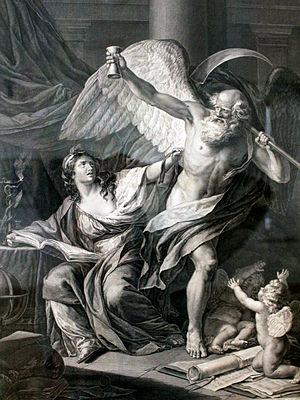
Le musée national d’art d’Azerbaïdjan est l’un des plus grands musées d’art d'Azerbaïdjan. Dix-sept mille objets y sont stockés. Le musée est fondé en 1936 et depuis 1943, il porte le nom de Roustam Moustafaïev, l’un des fondateurs de l’art décoratif théâtral en Azerbaïdjan. Le musée est installé dans deux bâtiments : l'ancien palais De Bourr et l'ancien lycée féminin Marie, construits à la fin du XIXᵉ siècle à Bakou. Le musée contient des œuvres d’art couvrant les différentes périodes de l’art de l’Orient ancien et d’Azerbaïdjan, de Russie et d’Europe occidentale. Les œuvres d'art de valeur de la collection du musée ont été exposées au Canada, à Cuba, en Syrie, en France, en Tchécoslovaquie, en Algérie, en Irak et dans d'autres pays.